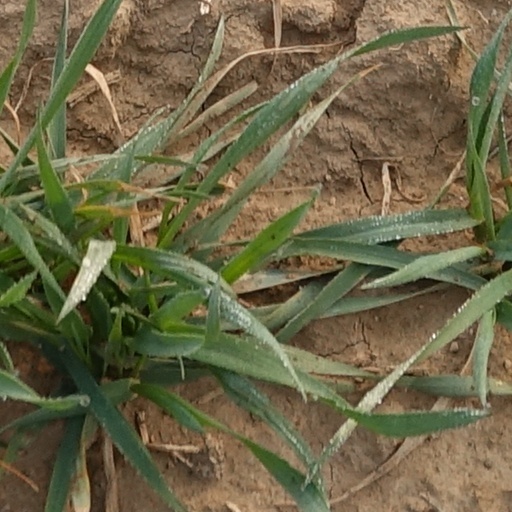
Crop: wheat